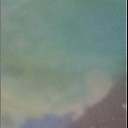
Label: Leaf_rust